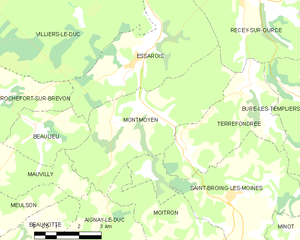
Montmoyen est une commune française située dans le département de la Côte-d'Or en région Bourgogne-Franche-Comté. Les gentilés sont "Montmoyennais" et "Montmoyennaises".